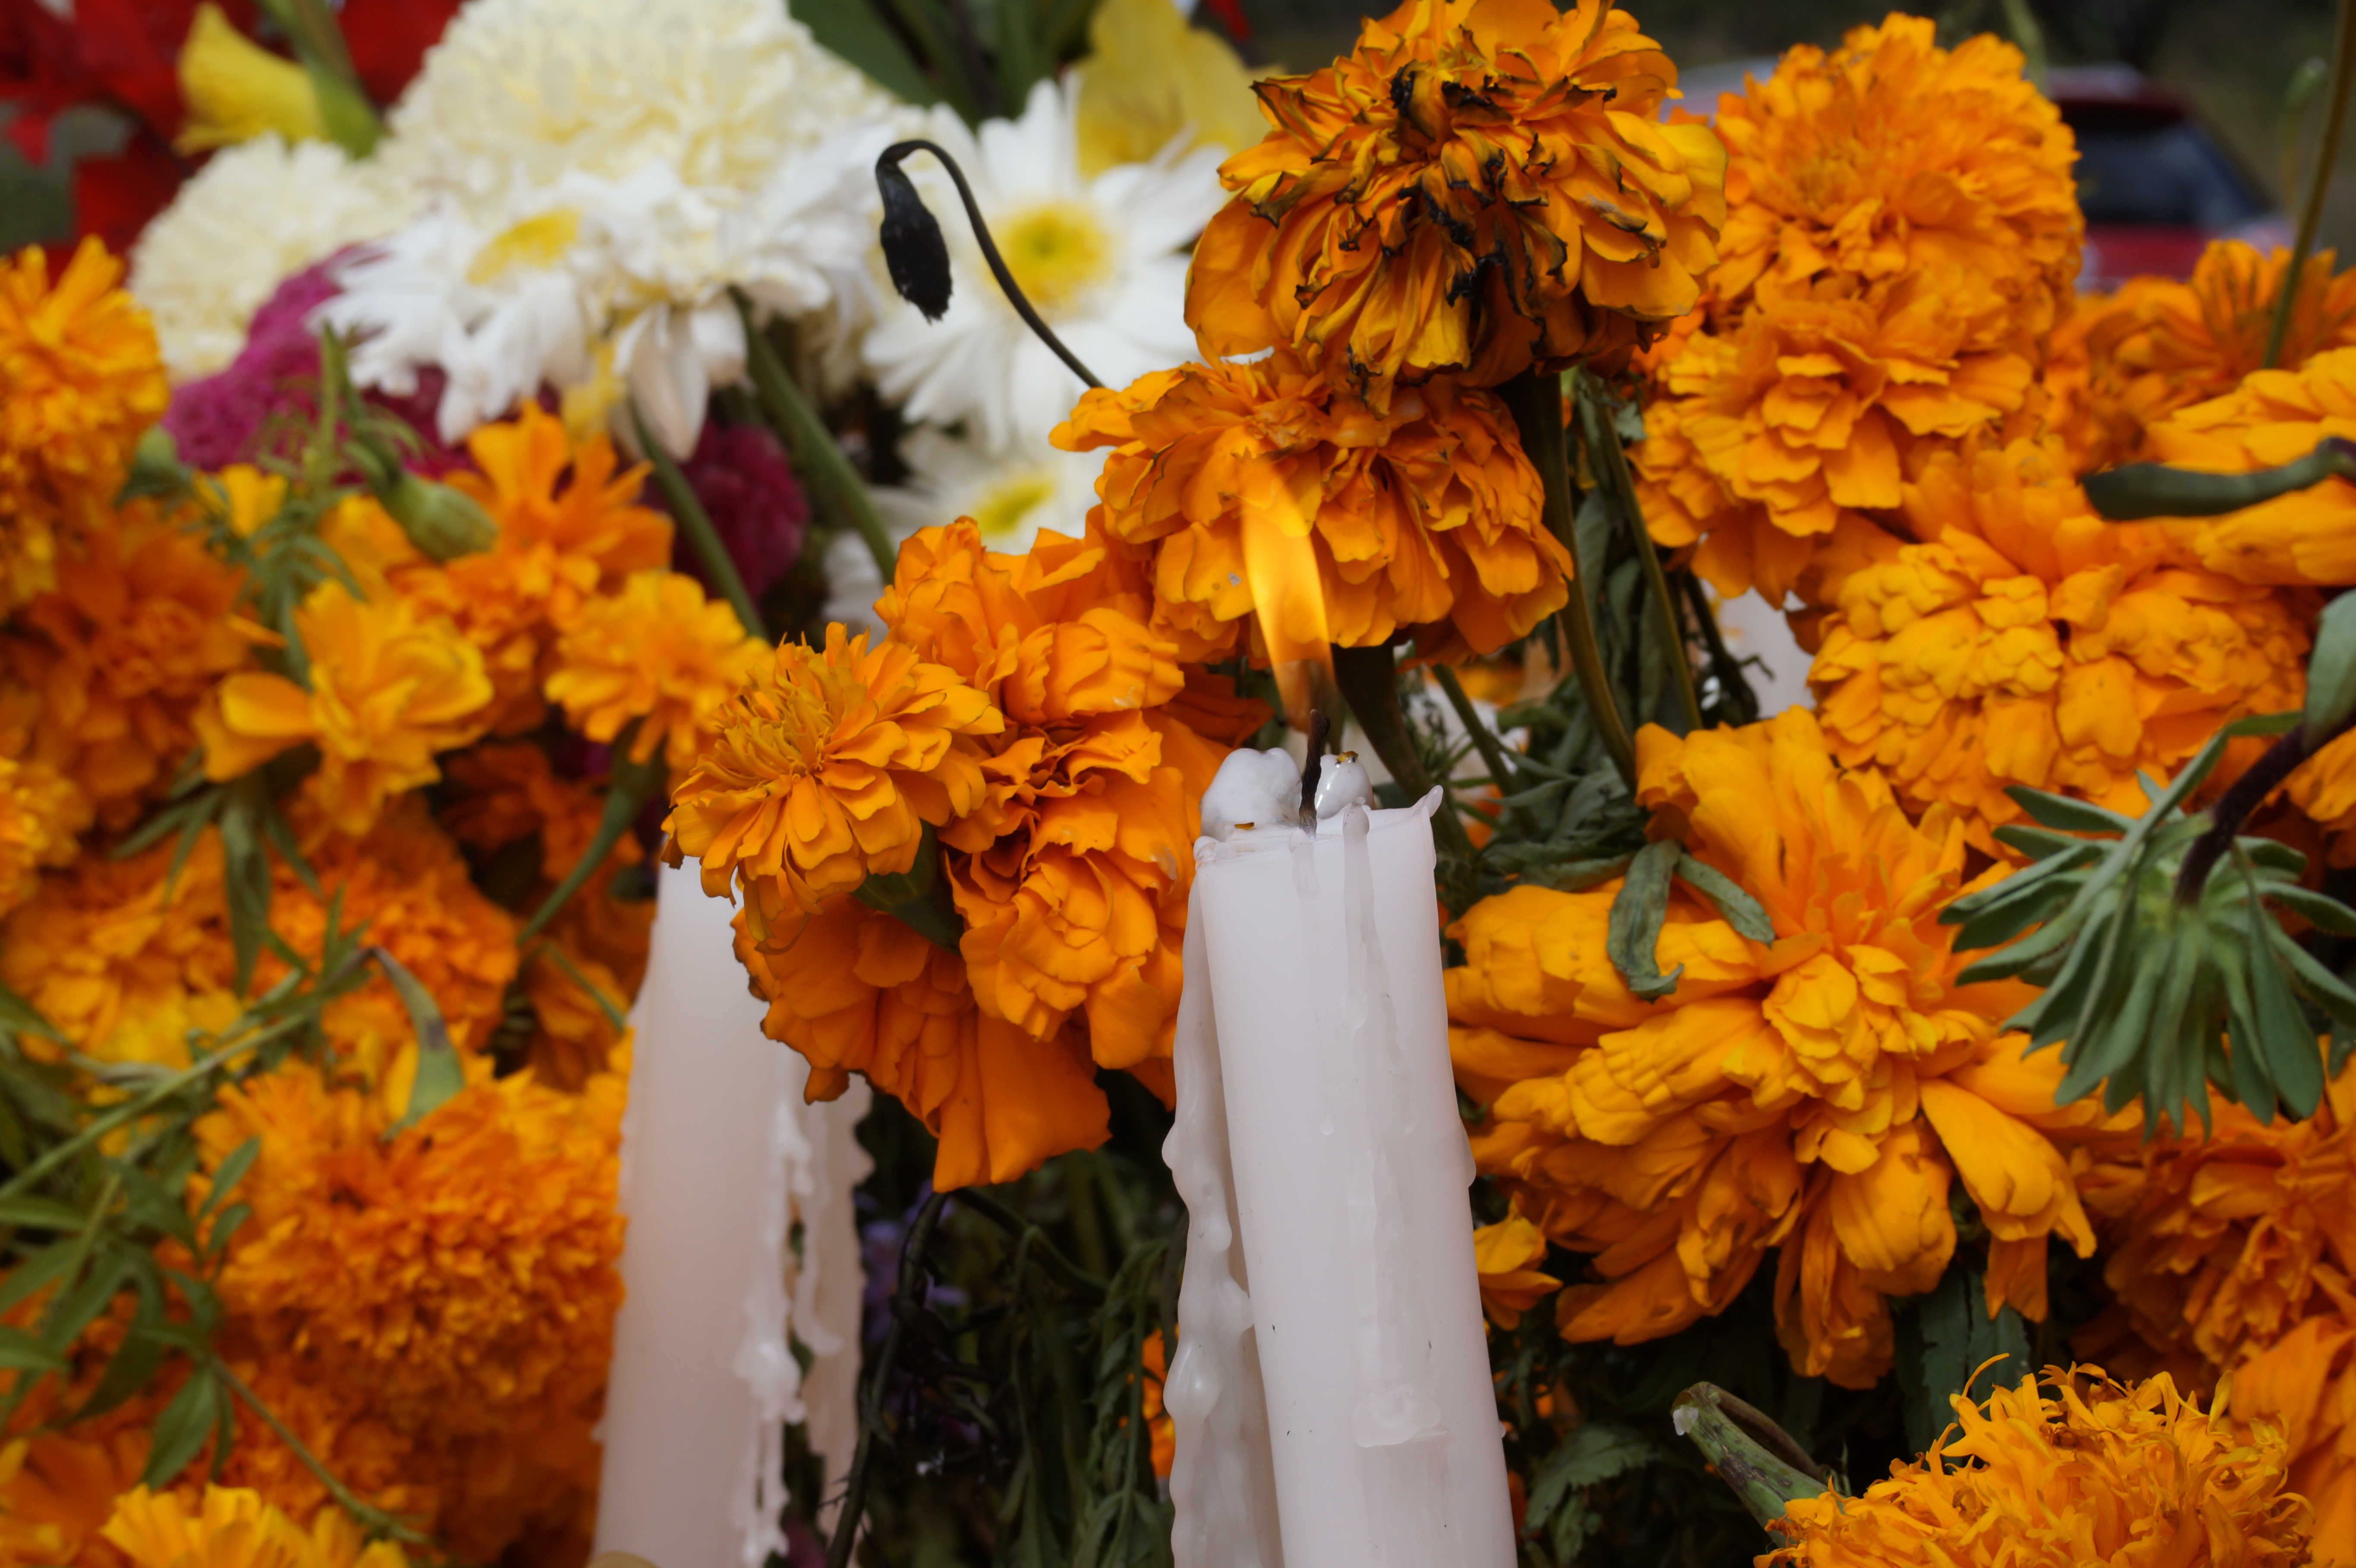
orange, cultural, halloween, watch, wake, flower, cut flowers, plant, yellow, floral design, floristry, bouquet, flower arranging, flowering plant, centrepiece, tagetes, petal, annual plant, artificial flower, art